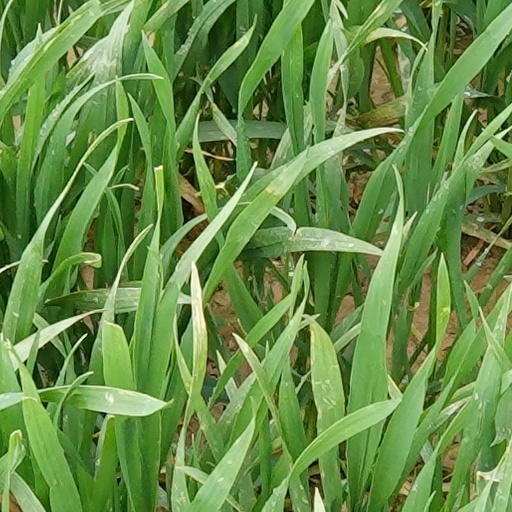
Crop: wheat